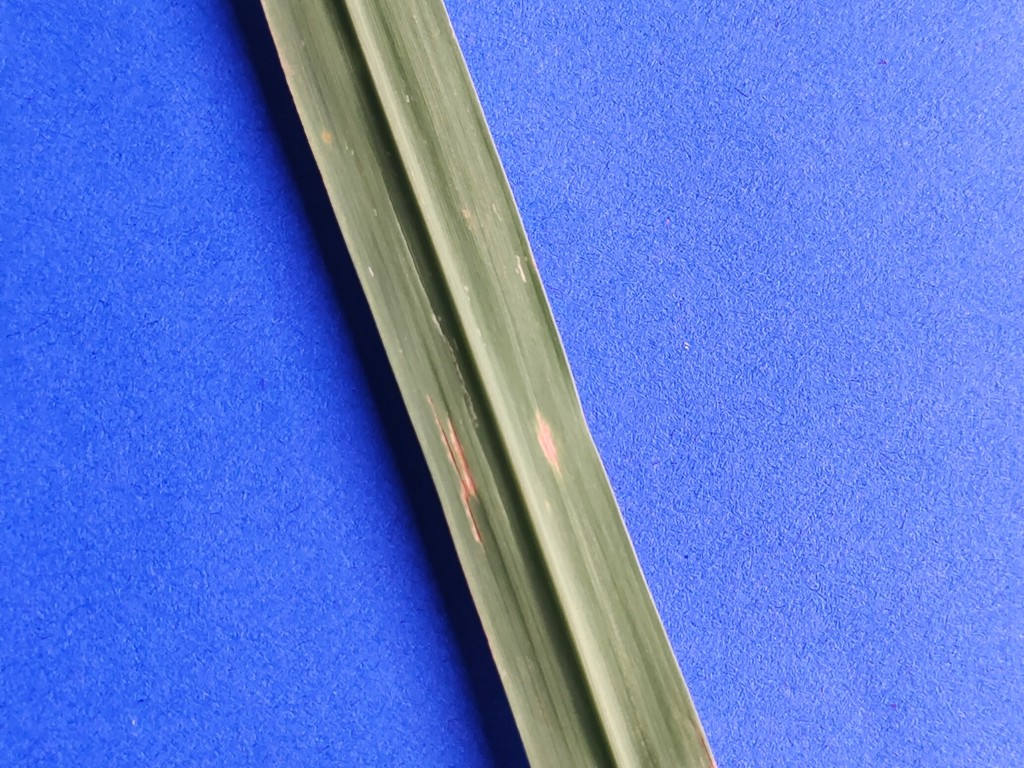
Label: Unhealthy